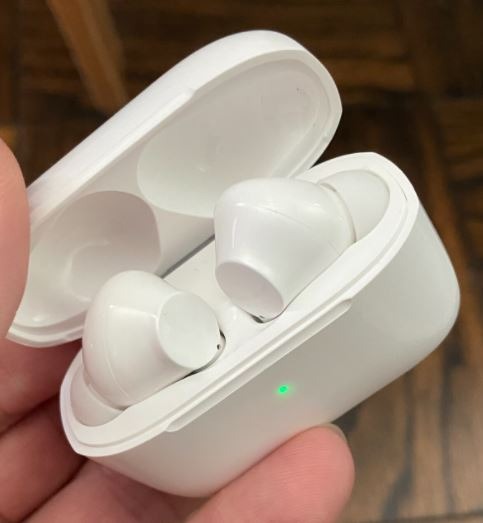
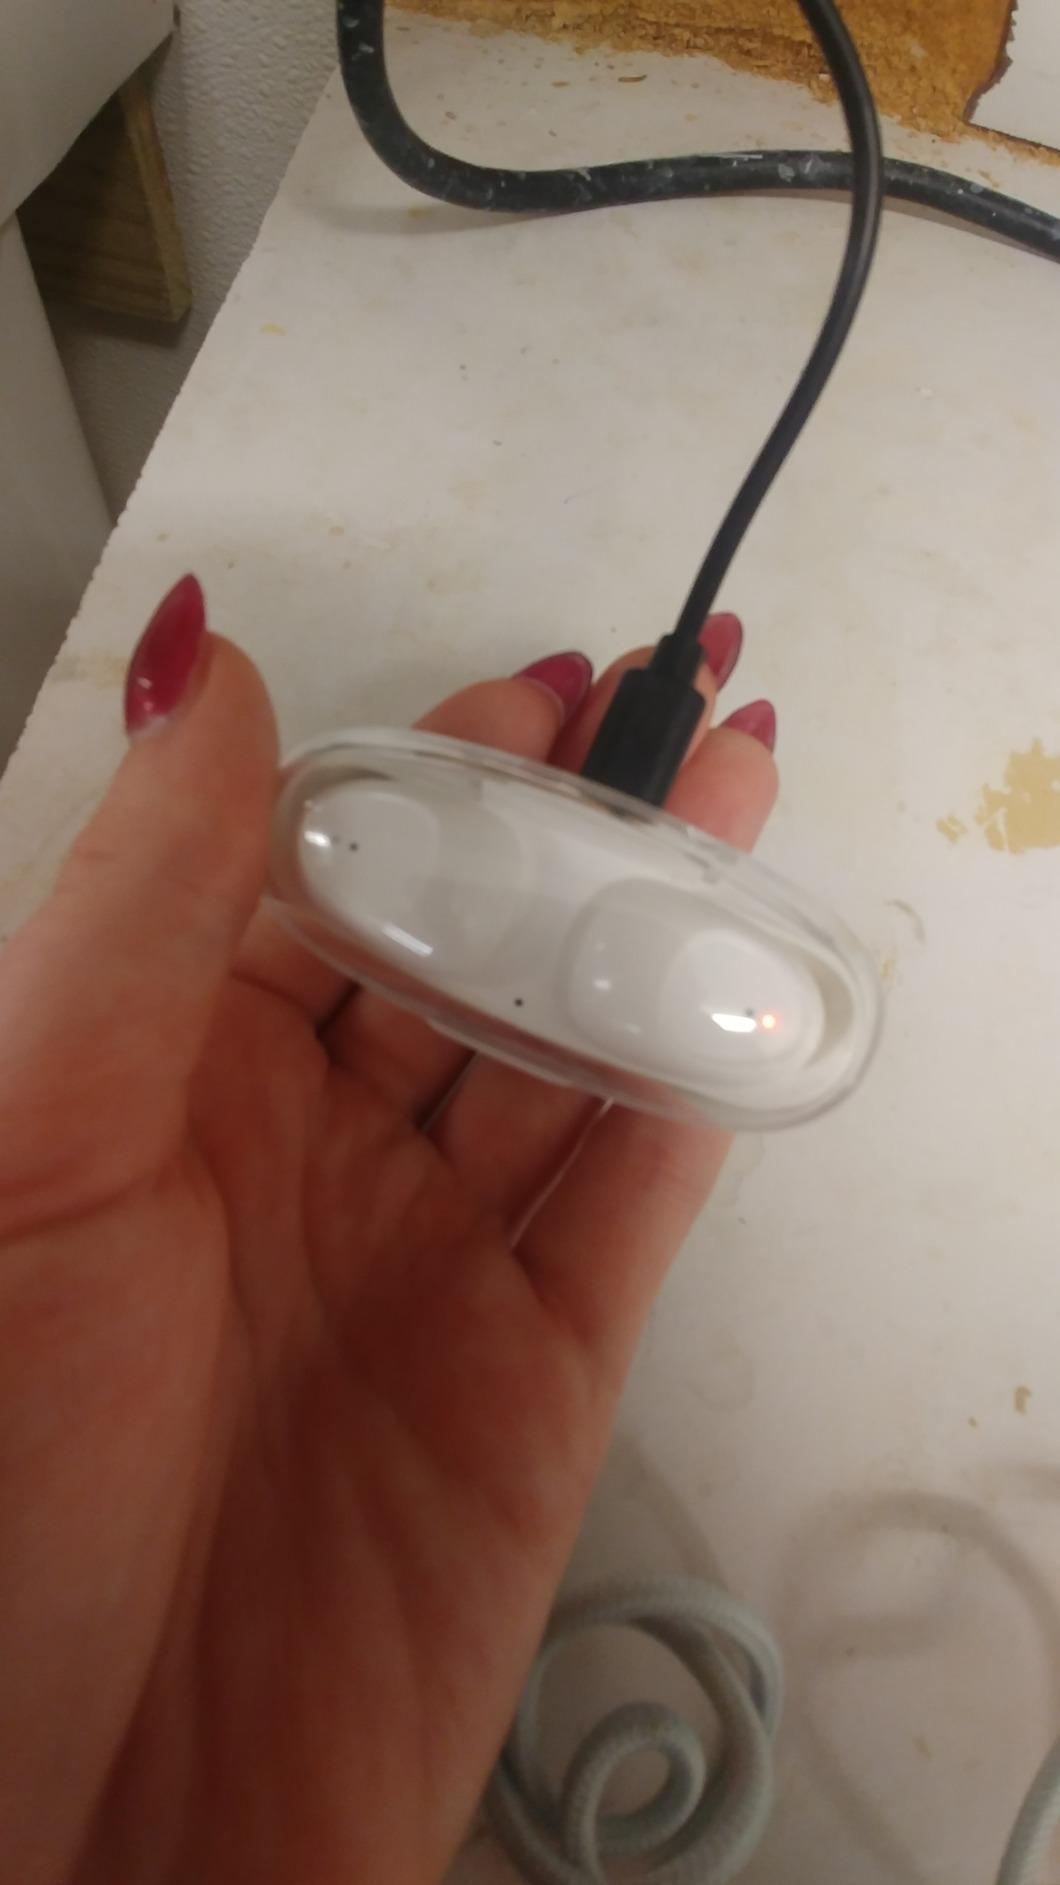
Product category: earbuds
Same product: no